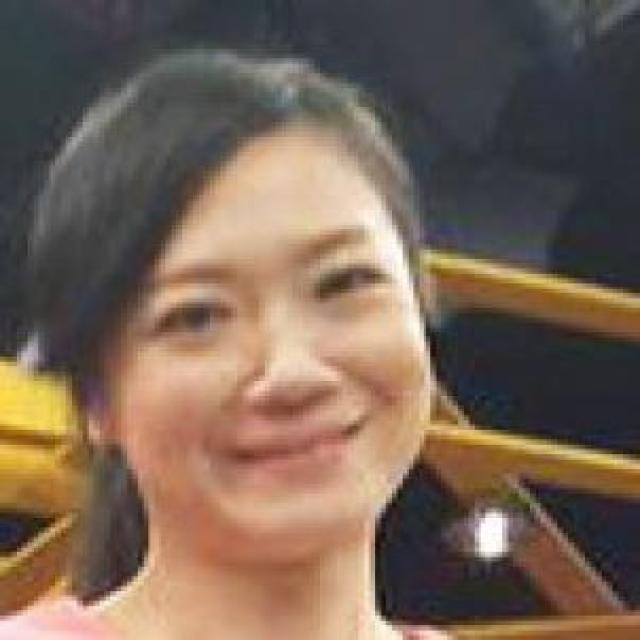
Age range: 45-64